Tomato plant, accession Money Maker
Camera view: tilt-top (135 deg); turntable rotation: 270 degrees
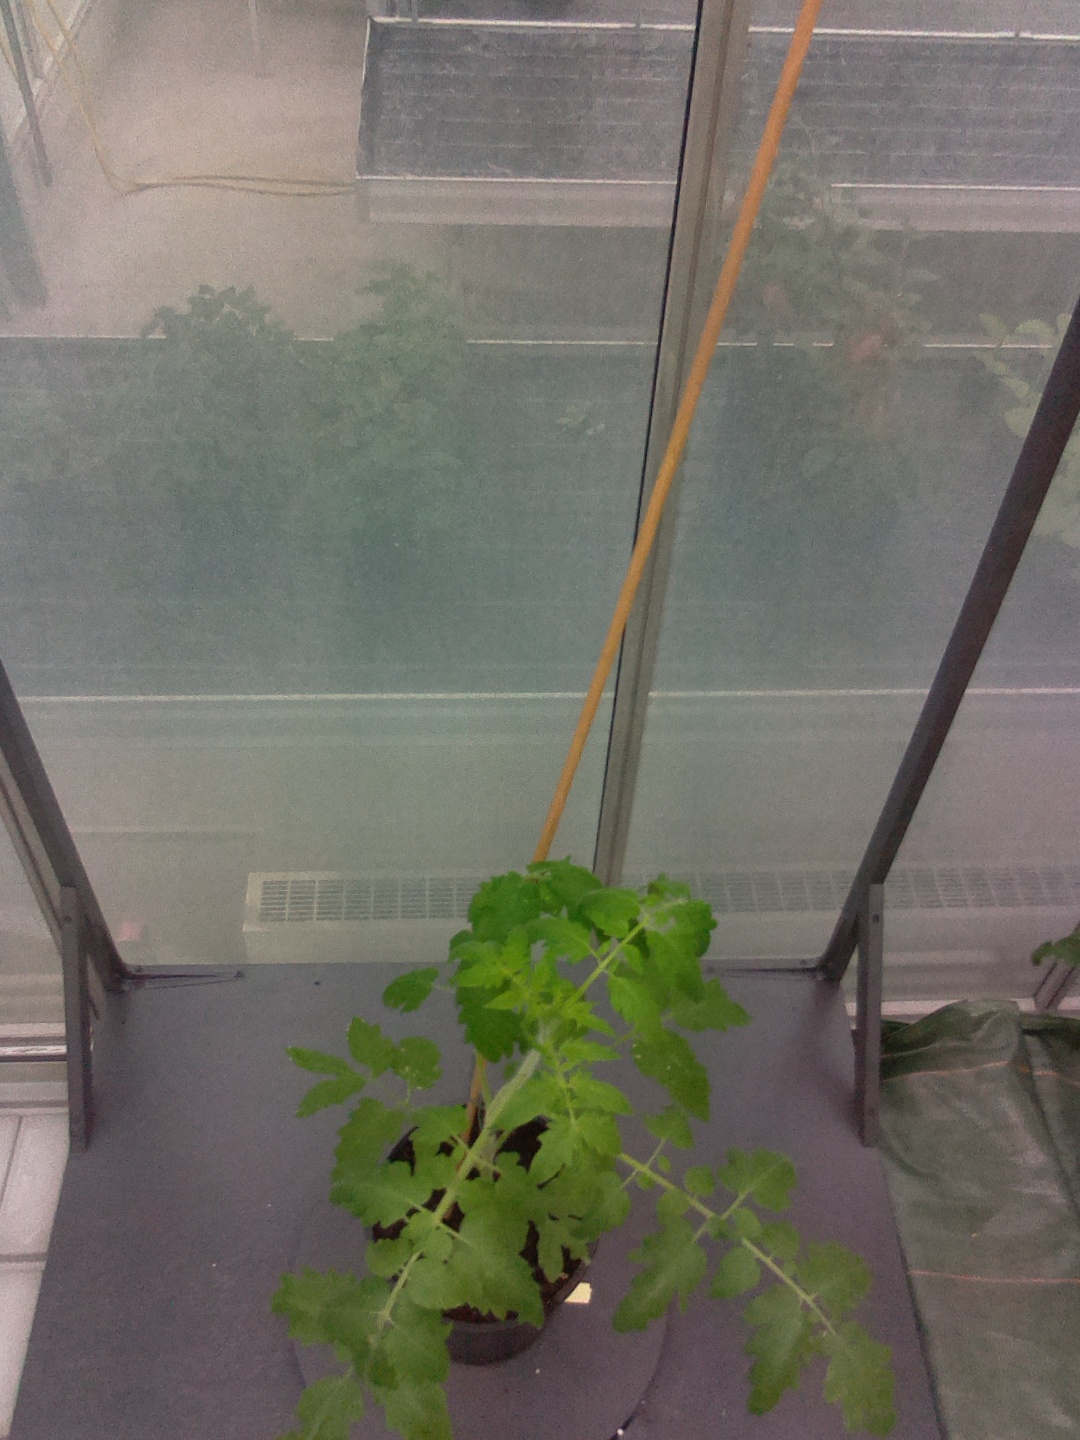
BBCH growth stage 14: 8 of true leaves visible